South African Class S1 0-8-0

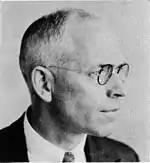
Dr. M.M. Loubser

Dr. M.M. Loubser, Chief Mechanical Engineer (CME) of the SAR from 1939 to 1949, therefore prepared designs for a larger version of the Class S locomotive which could be built in the SAR's own workshops. The result was the Class S1 0-8-0 shunting locomotive, of which the first of twelve was delivered from the Salt River shops in Cape Town in October 1947.